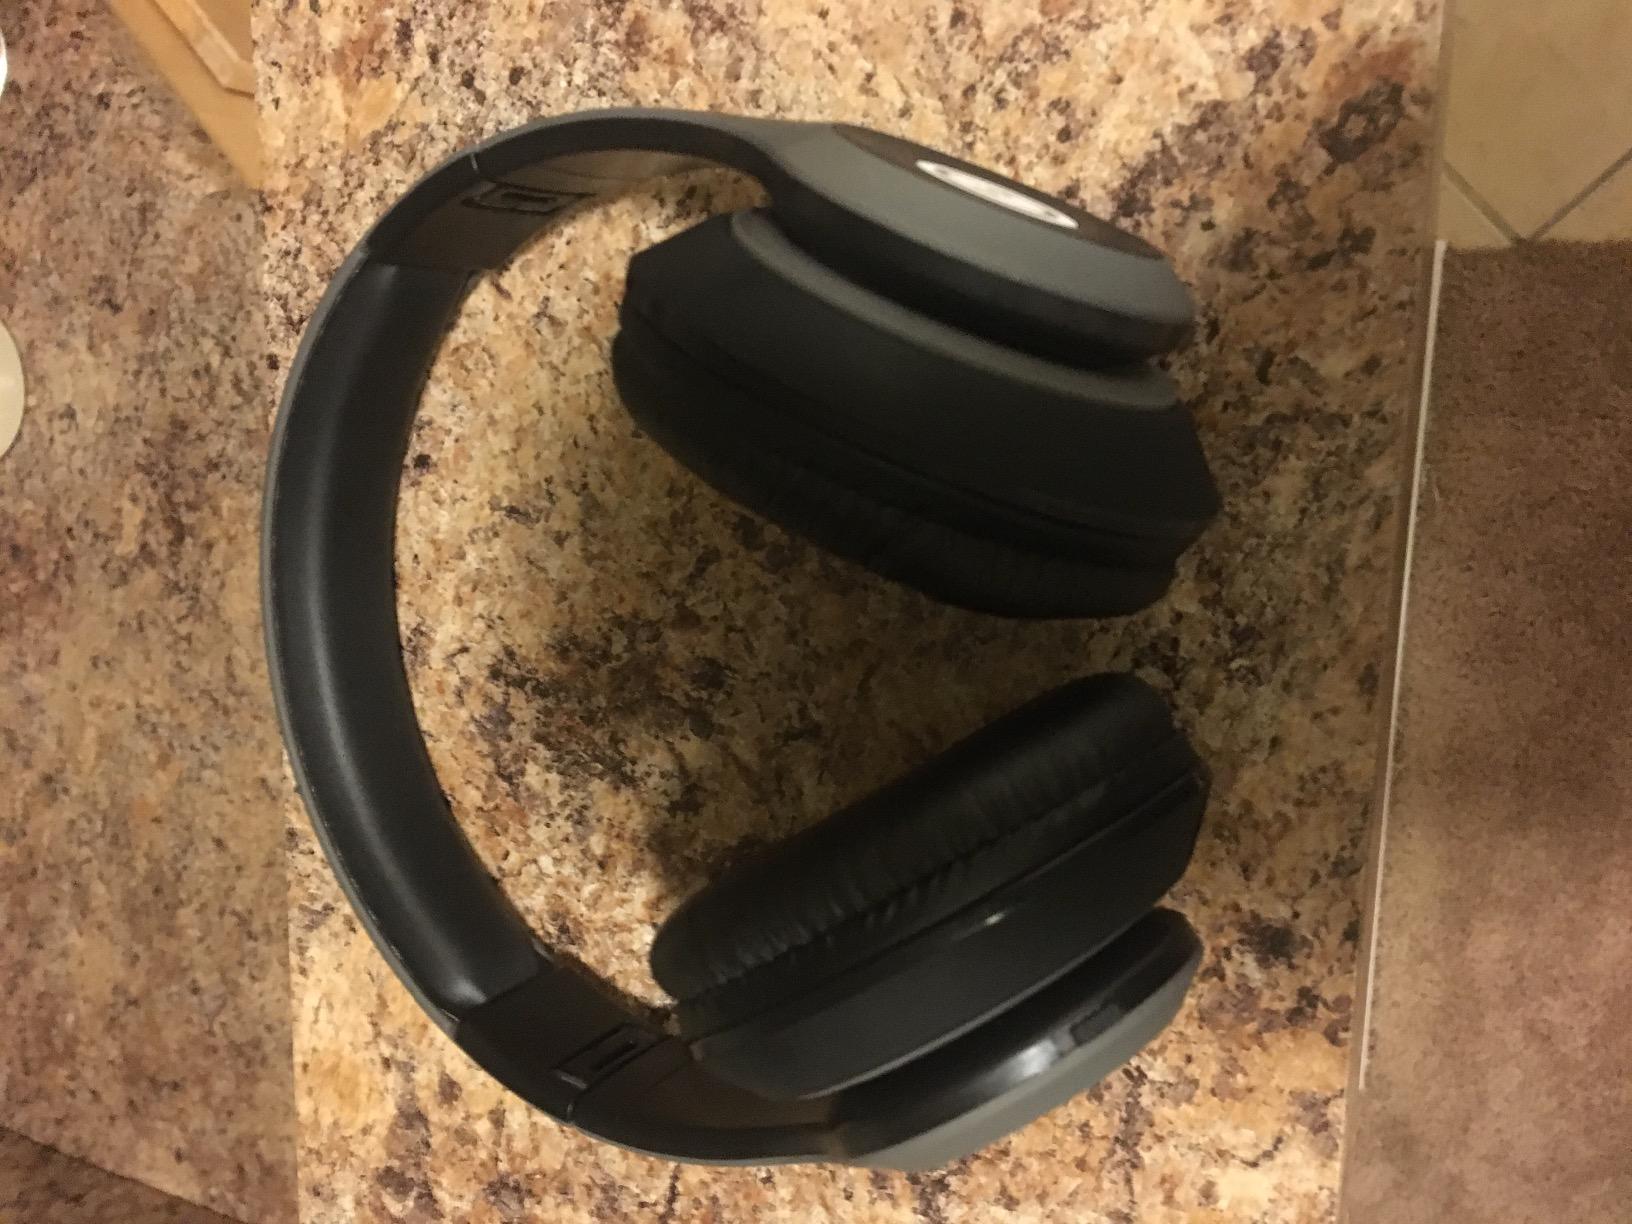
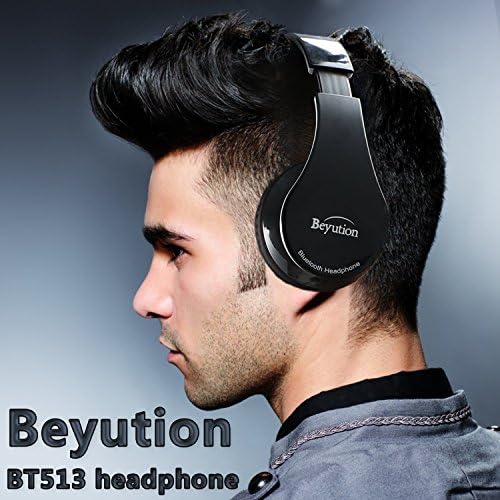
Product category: headphones
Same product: no